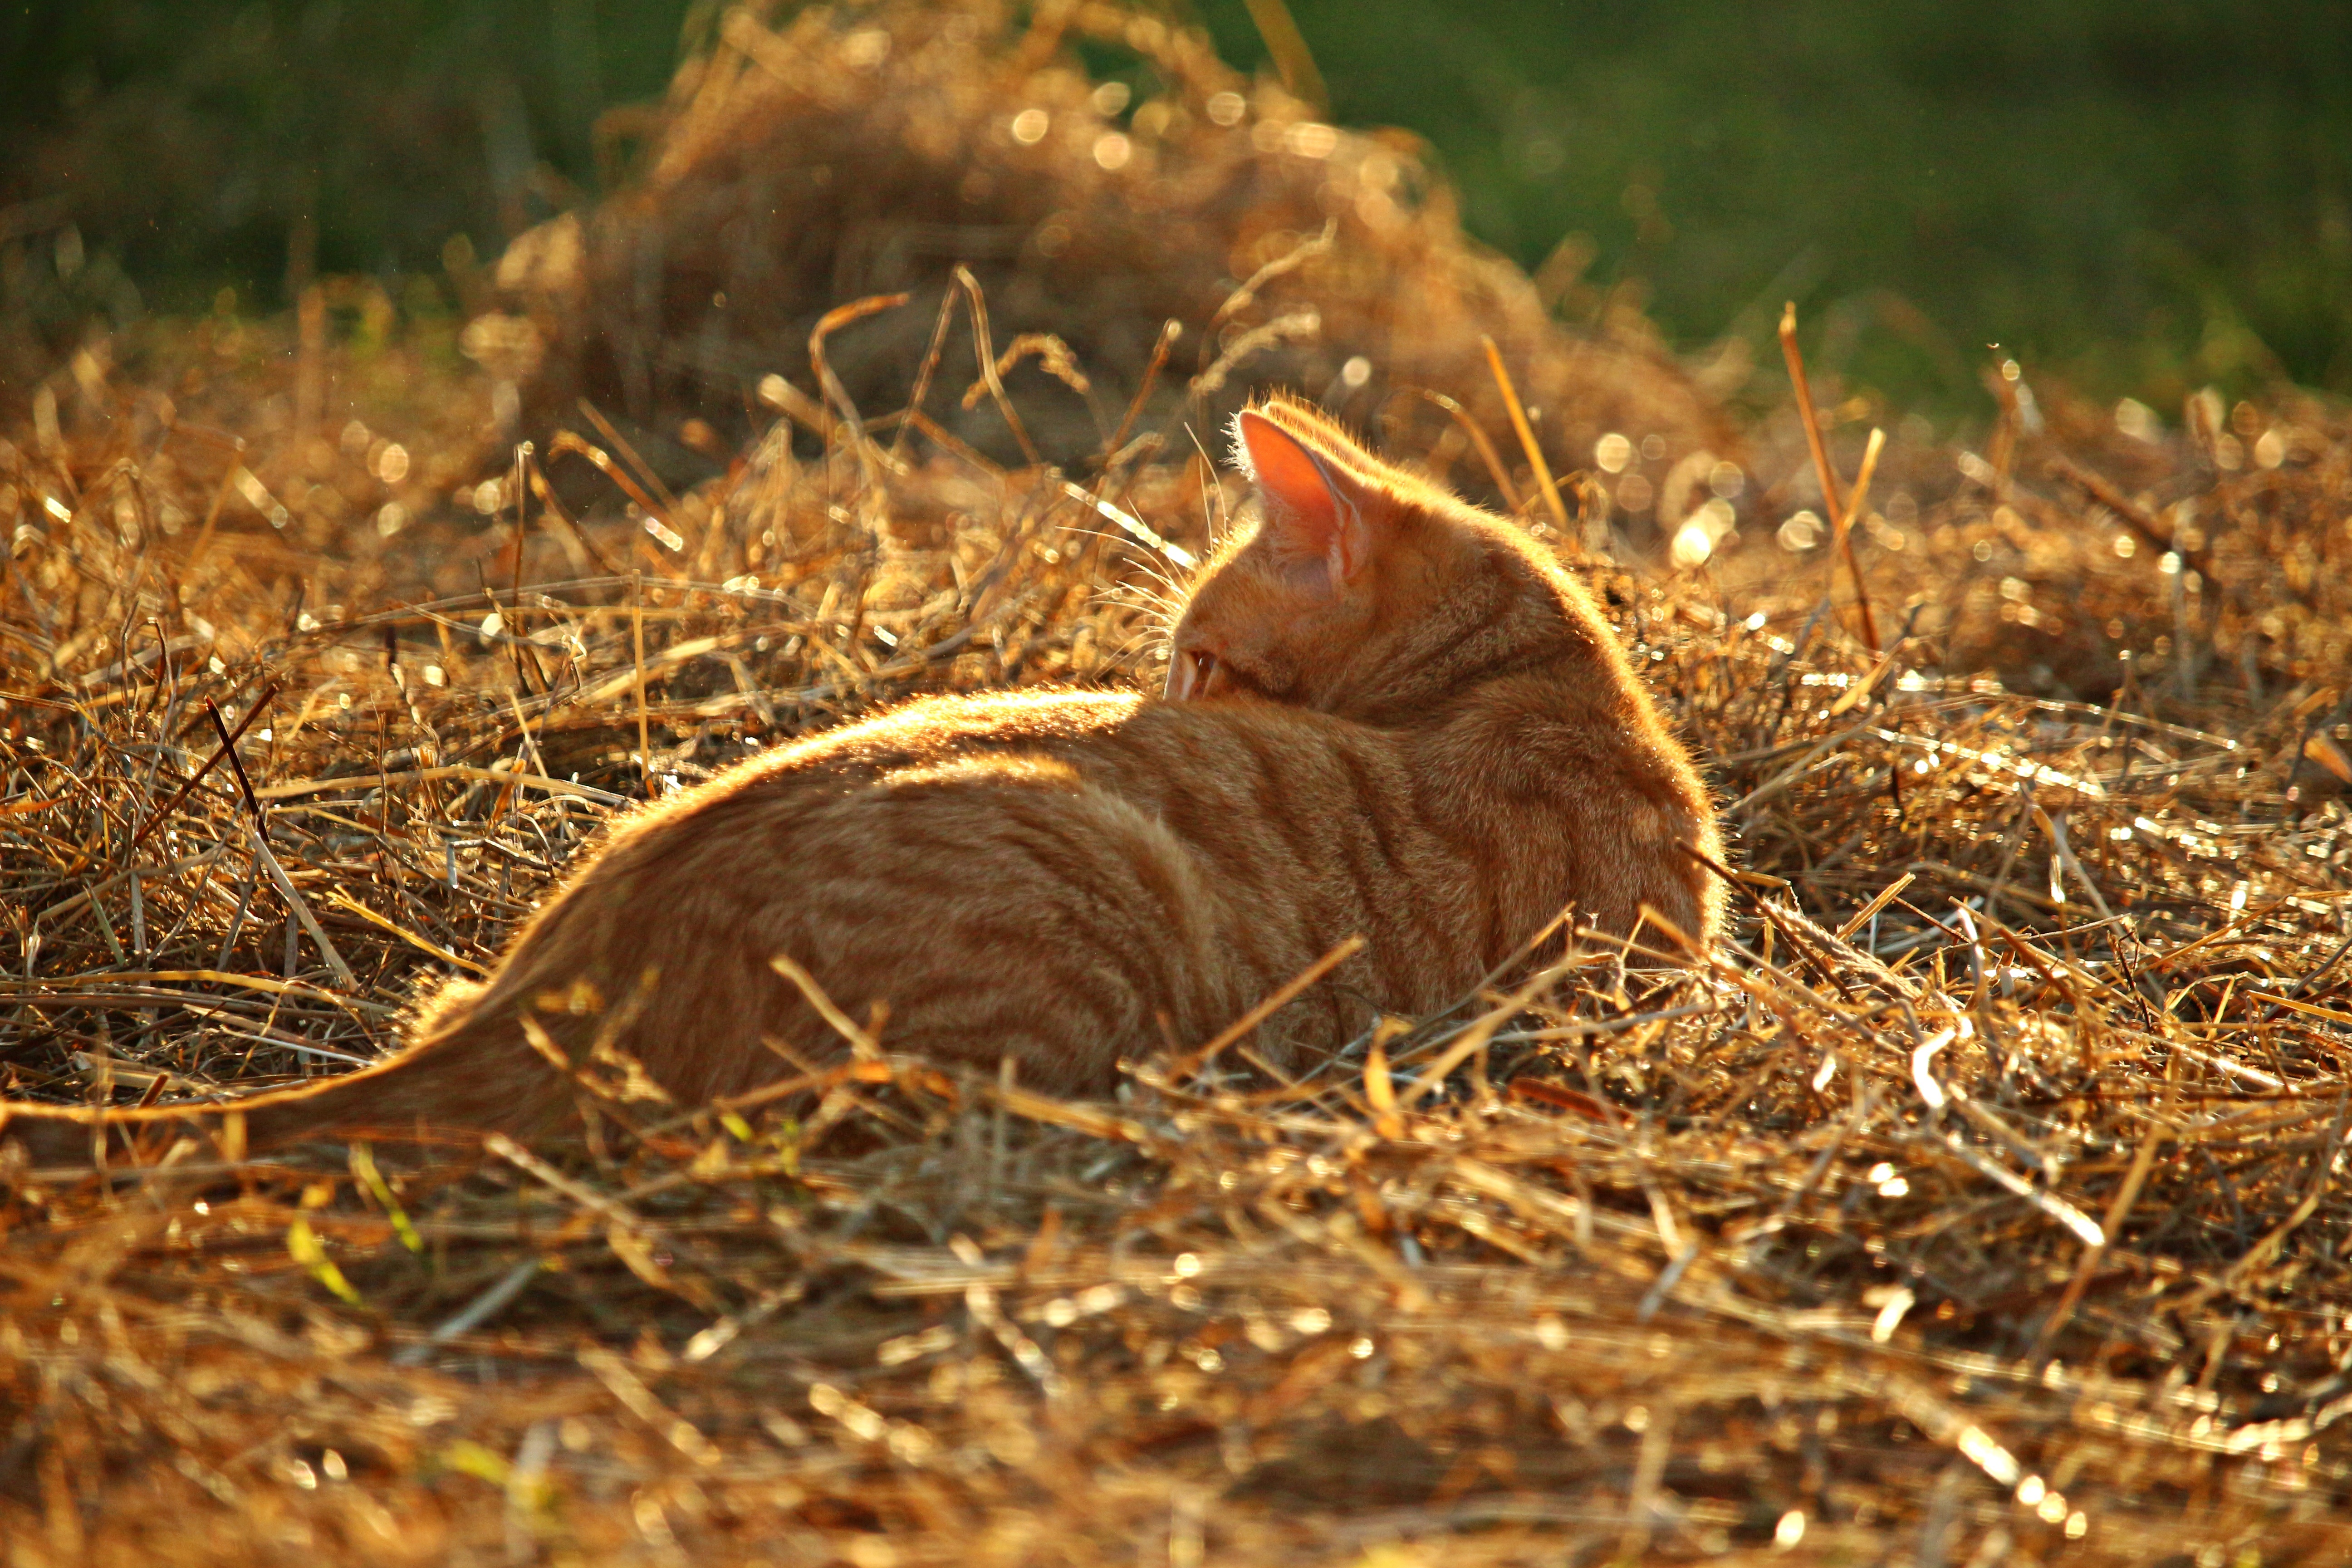
nature, grass, sun, play, leaf, wildlife, kitten, cat, autumn, soil, fauna, straw, mieze, mackerel, tiger cat, red mackerel tabby, red cat, grass family